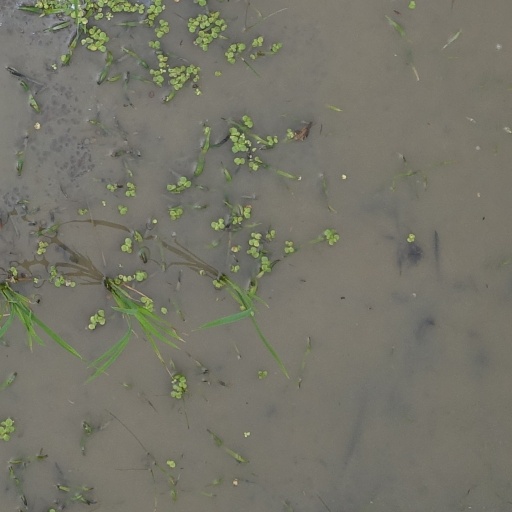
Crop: rice